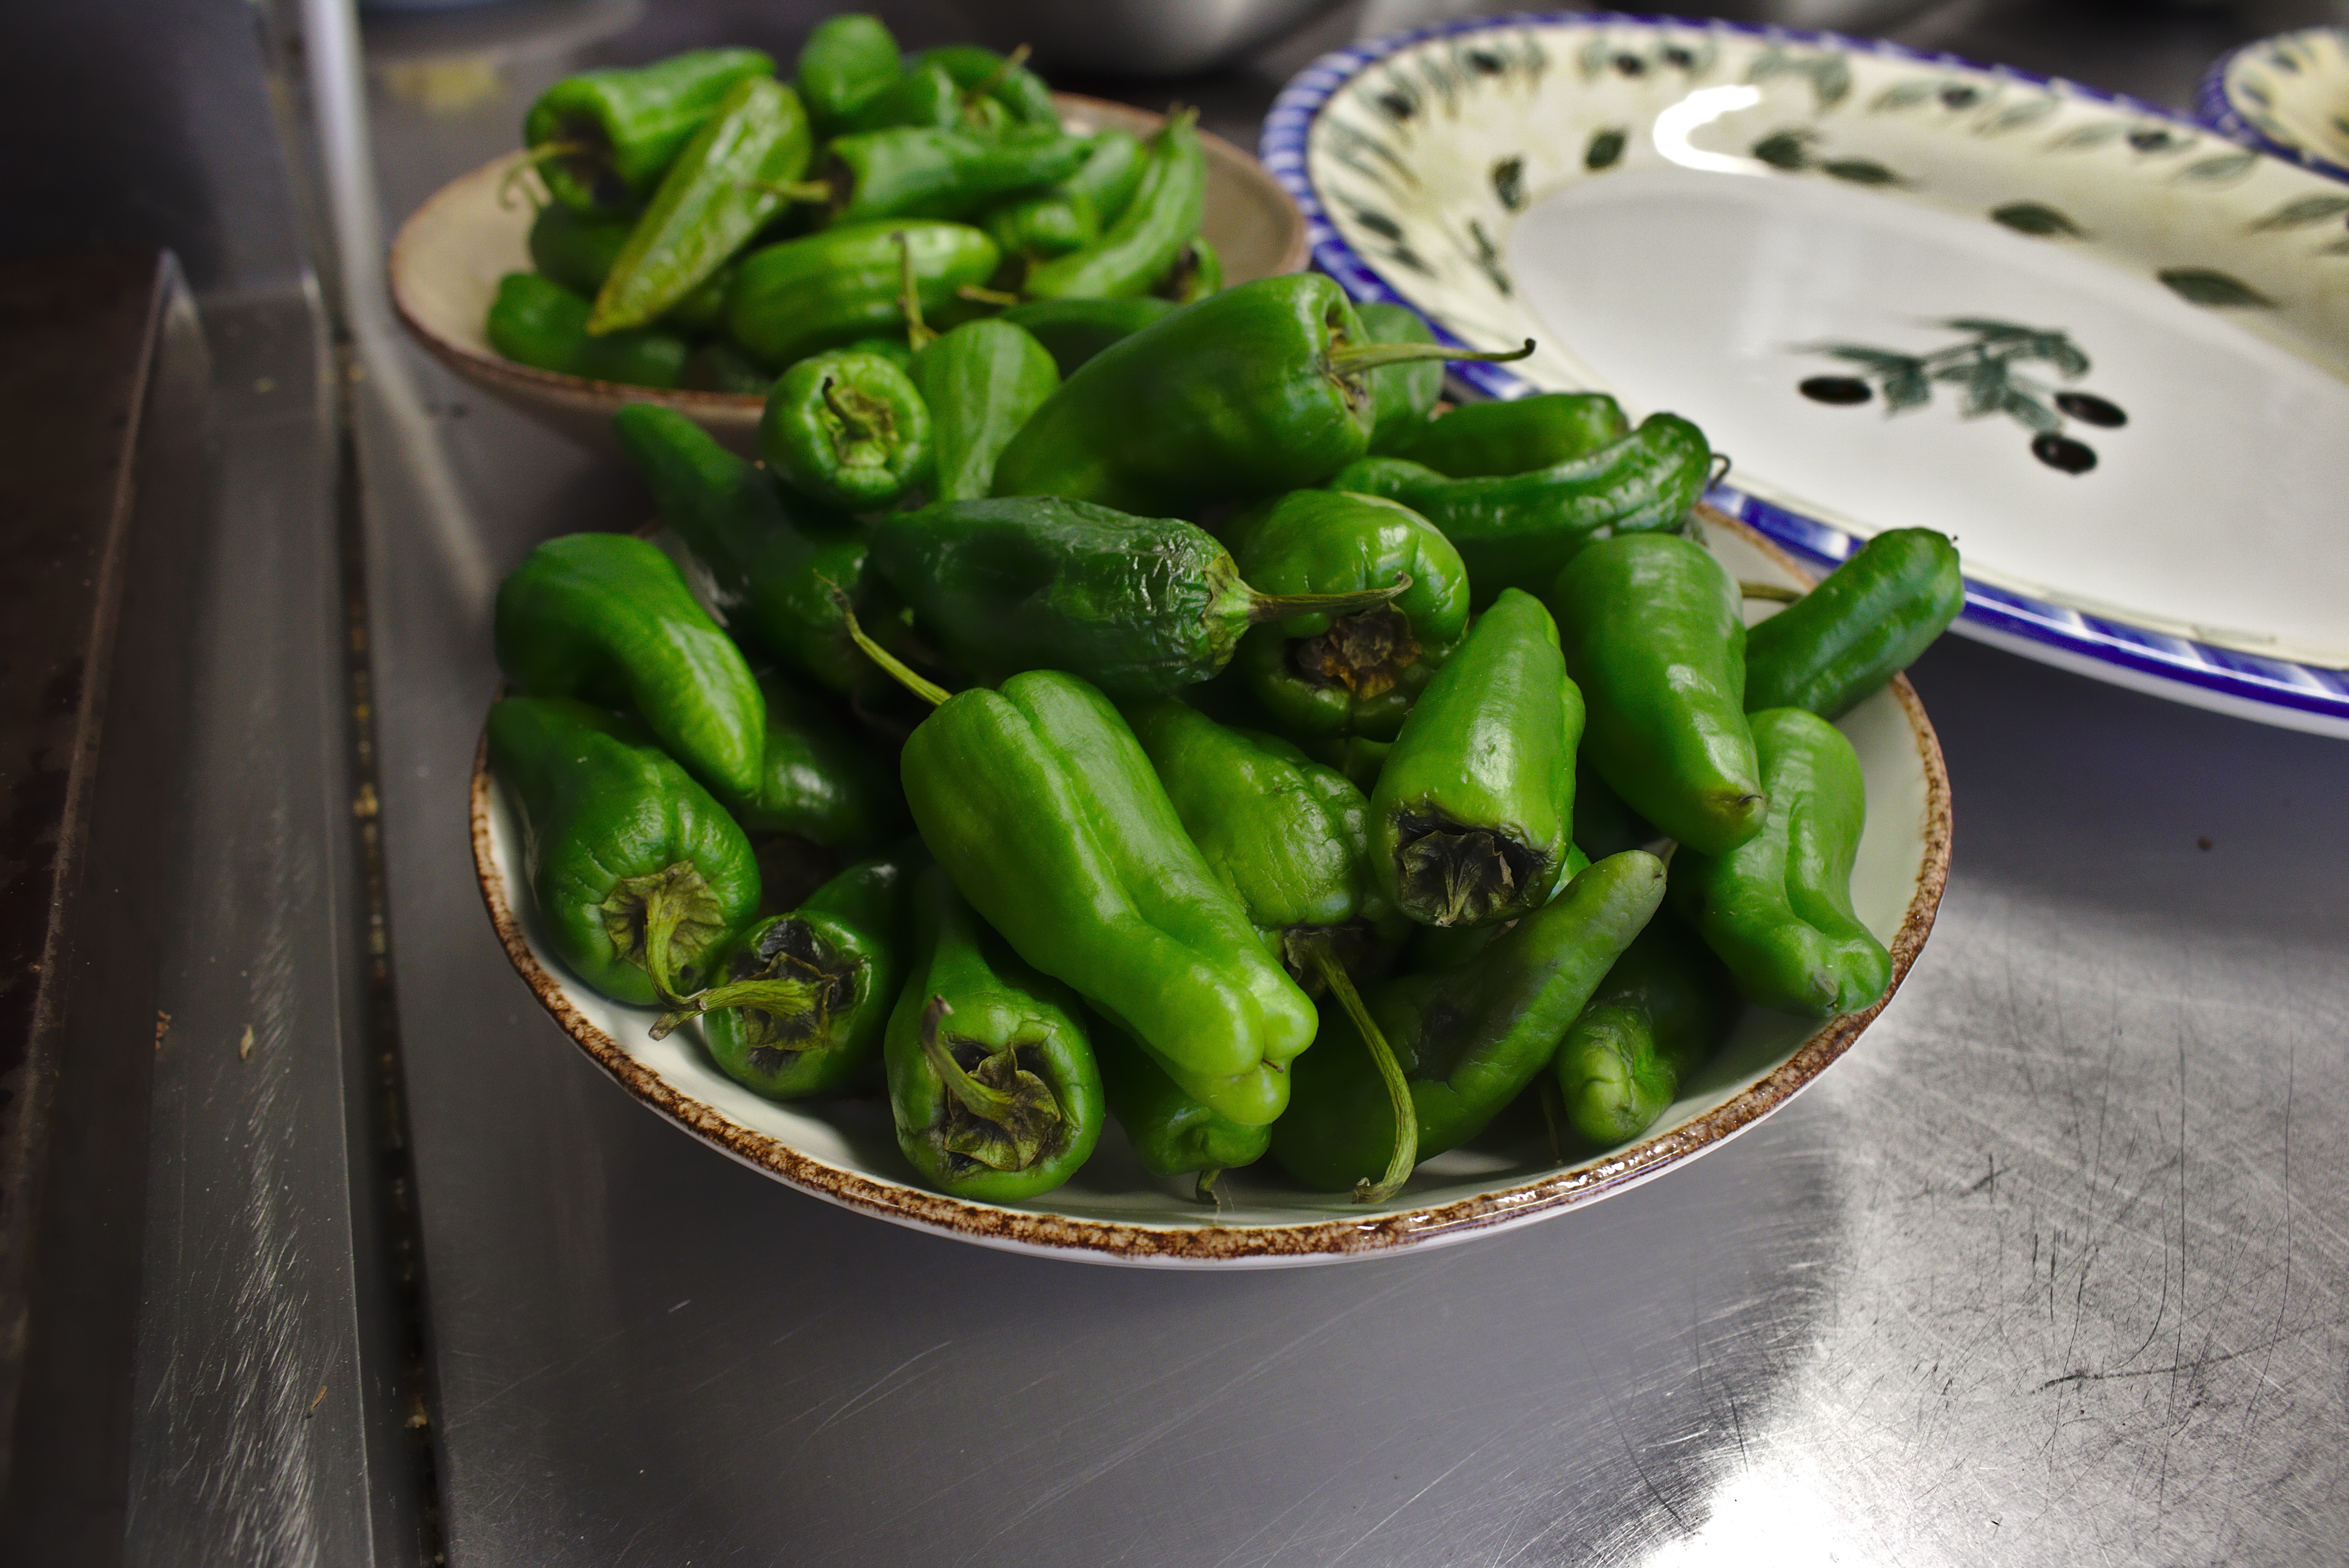
plant, dish, food, green, pepper, produce, vegetable, kitchen, healthy, eat, vegetables, vegan, vegetarian, vitamins, paprika, edamame, sweet peppers, flowering plant, green peppers, jalapeno, chili pepper, colorful vegetable, land plant, bell peppers and chili peppers